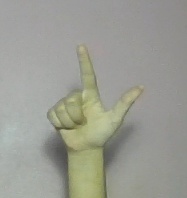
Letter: laam